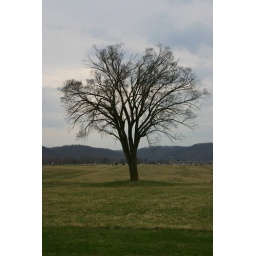
A tree growing in the large field in front of Valley High School in Lucasville, Ohio.